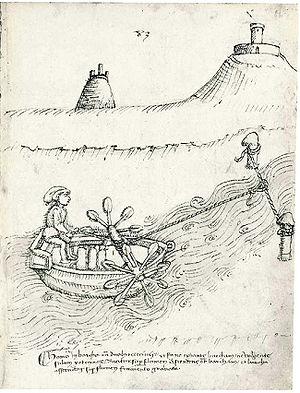
The Legend of Zelda: Phantom Hourglass est un jeu d'action-aventure développé par Nintendo EAD et édité par Nintendo sur Nintendo DS le 23 juin 2007 au Japon, le 1ᵉʳ octobre 2007 en Amérique du Nord et le 19 octobre 2007 en Europe. Il s'agit du quatorzième opus de la franchise The Legend of Zelda et le premier à sortir sur cette console.
Mariano di Jacopo dit il Taccola, appelé Taccola, est un administrateur italien, artiste et ingénieur siennois du début de la Renaissance.